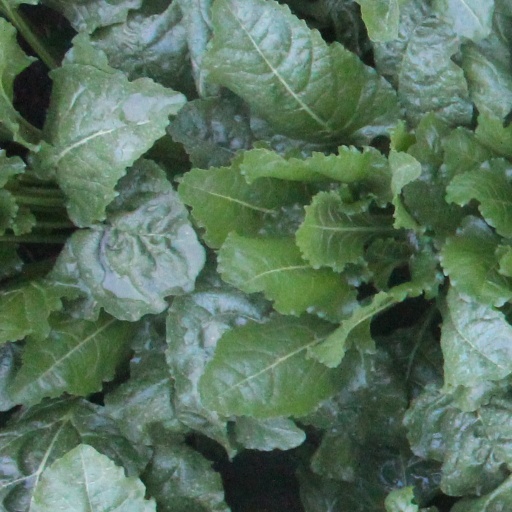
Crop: sugar beet